Fire engine

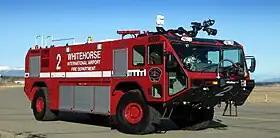
An Oshkosh airport crash tender used by the Erik Nielsen Whitehorse International Airport fire department

A wildland fire engine is a specialized fire engine that can negotiate difficult terrain for wildfire suppression. A wildland fire engine is smaller than standard fire engines and has a higher ground clearance. They may also respond to emergencies in rough terrain where other vehicles cannot respond. Many wildland engines feature four-wheel drive capability to improve hill climbing and rough terrain capability. Some wildland apparatus can pump water while driving (compared to some traditional engines which must be stationary to pump water), allowing "mobile attacks" on vegetation fires to minimize the rate of spread.